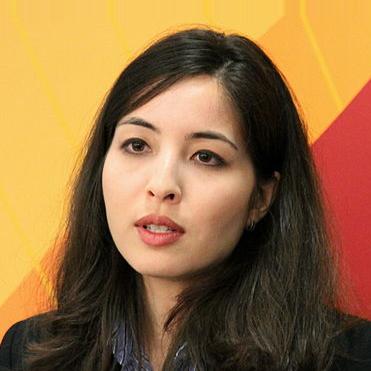
Age: 32